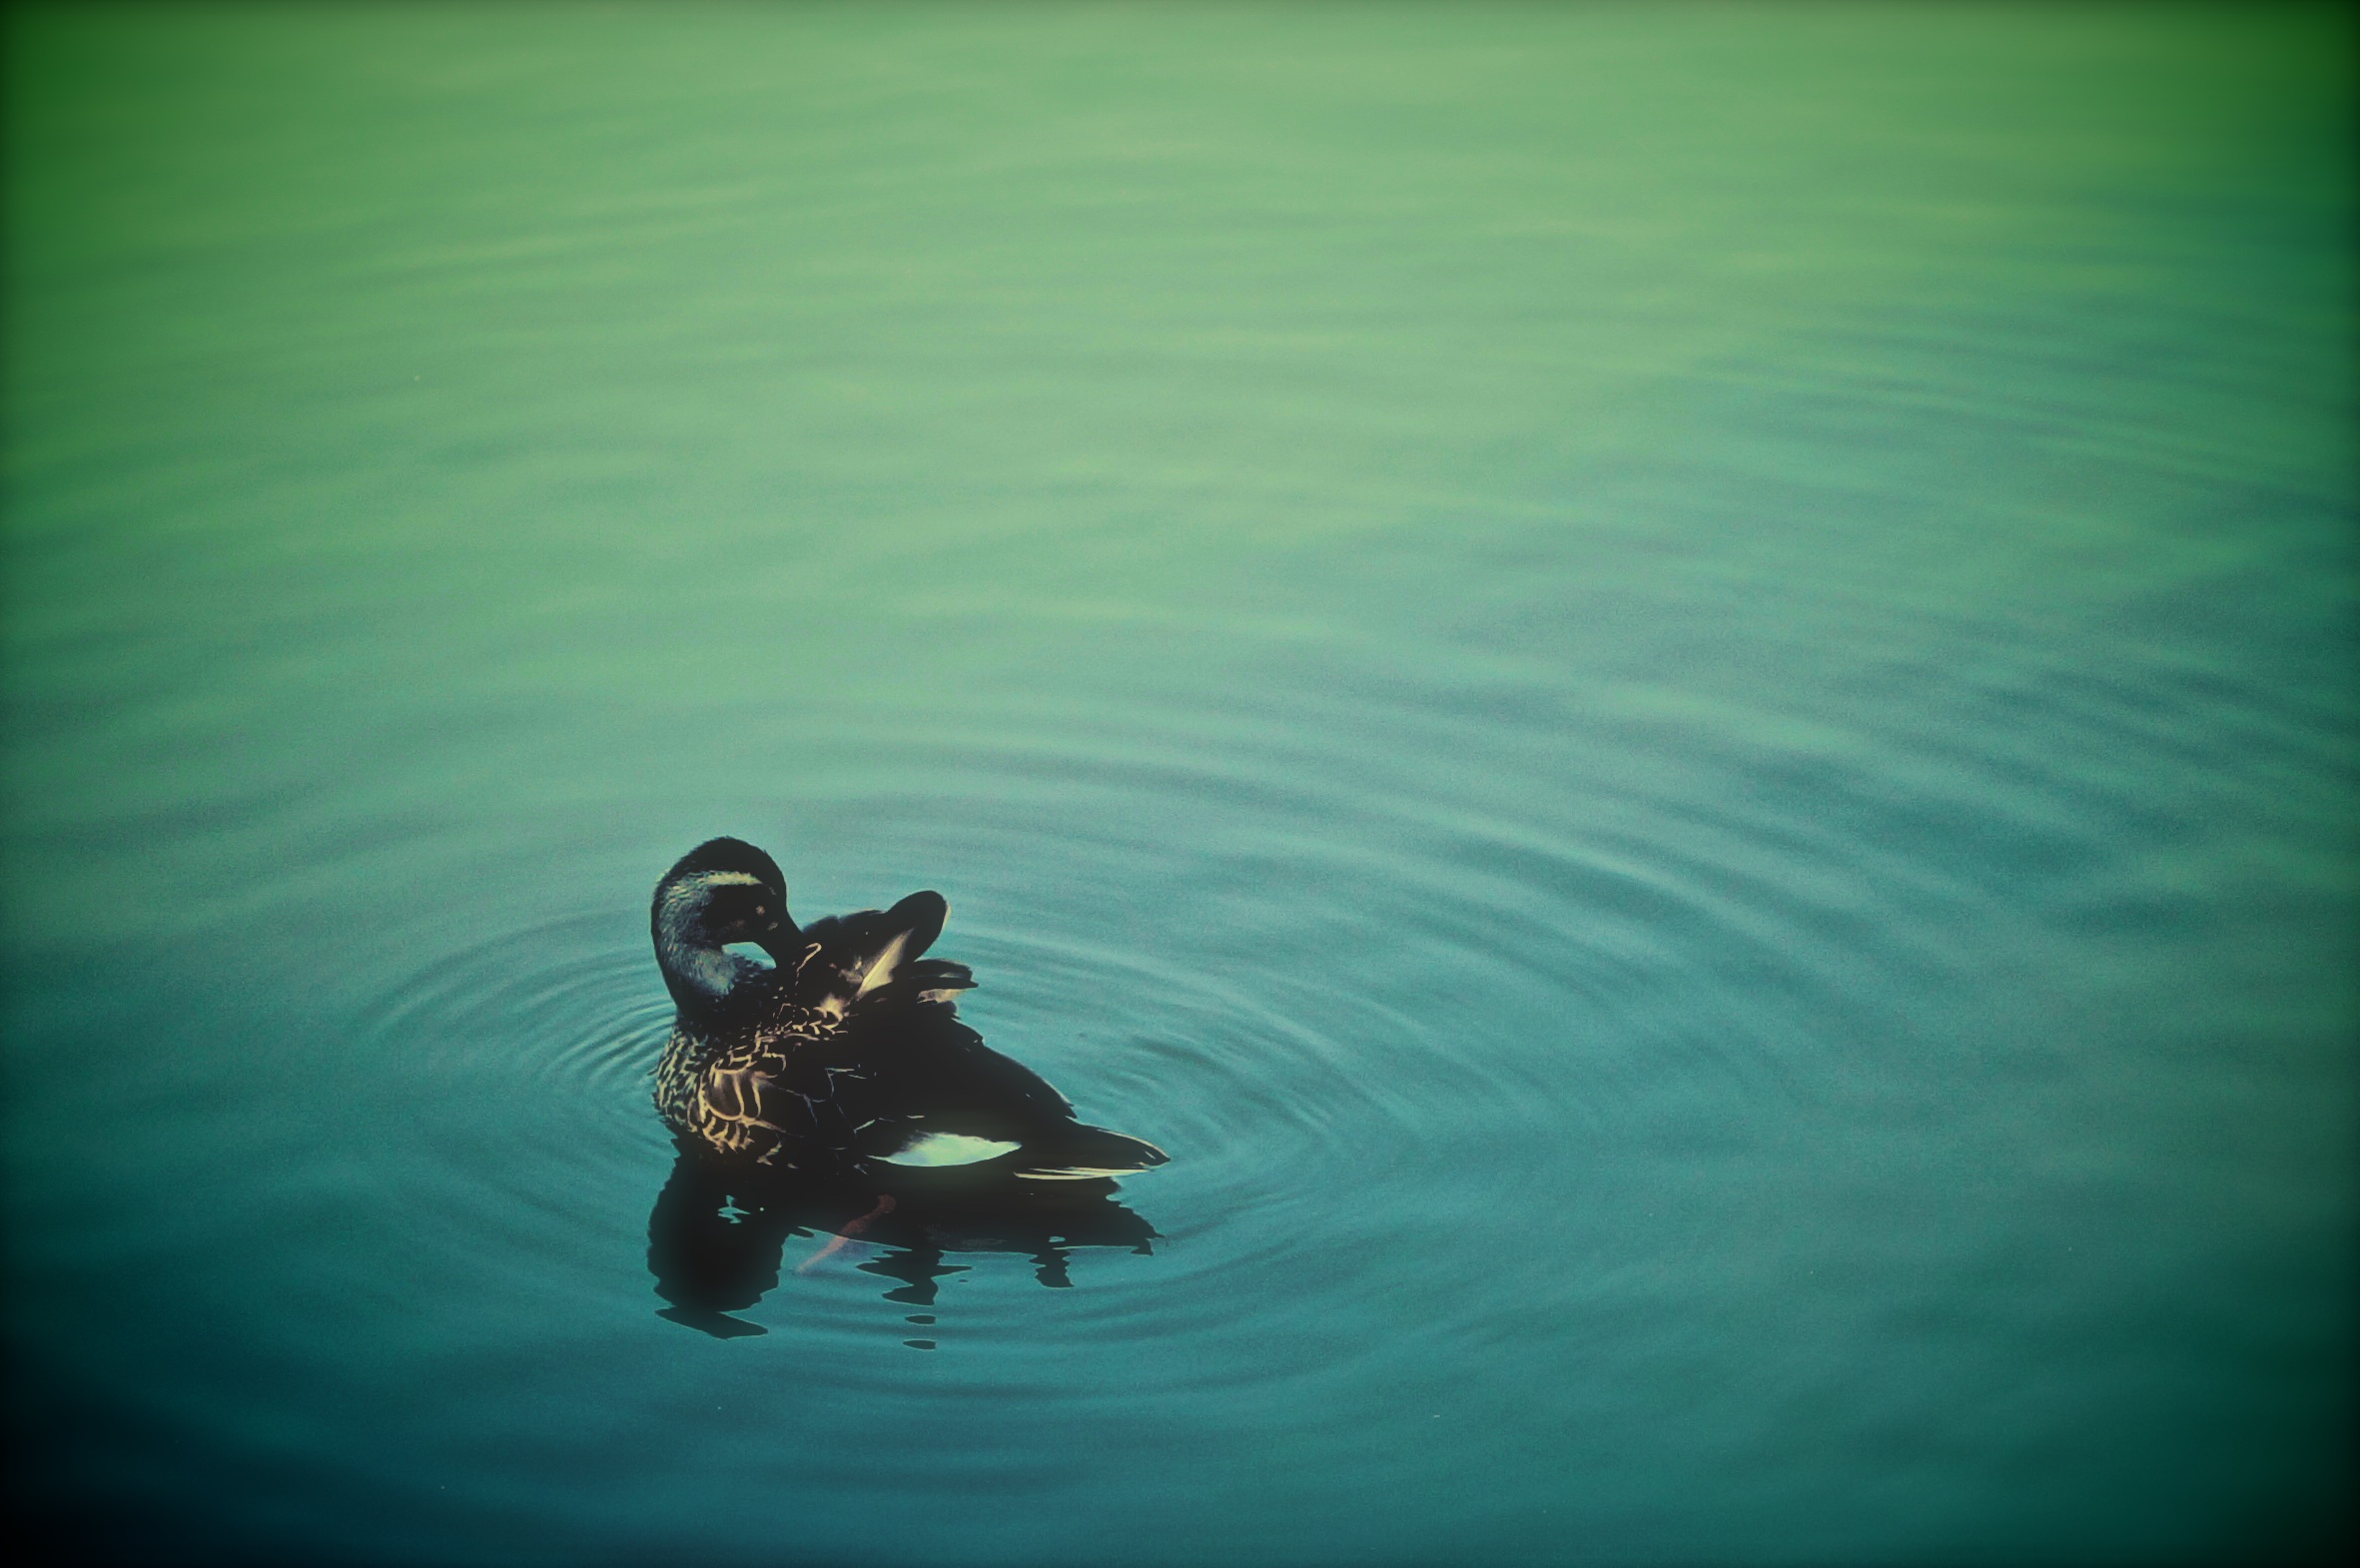
water, bird, wing, light, underwater, green, reflection, darkness, blue, duck, waterfowl, water bird, yakushiikepark, slta57, wavelet, circularripples, circularwavelet, ducks geese and swans